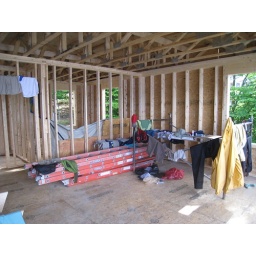
Drying out our clothes in the lake house living room.